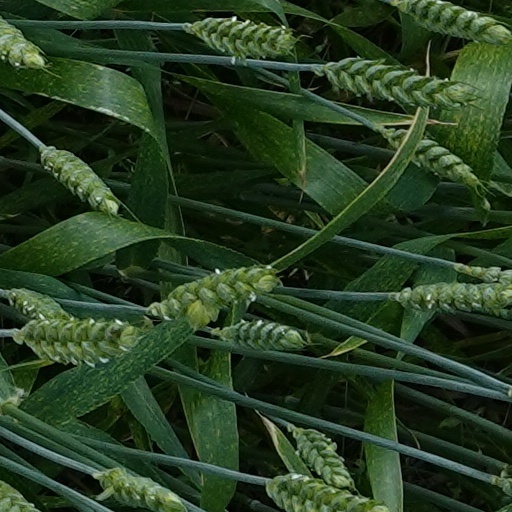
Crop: wheat